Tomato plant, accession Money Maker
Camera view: vertical (180 deg); turntable rotation: 120 degrees
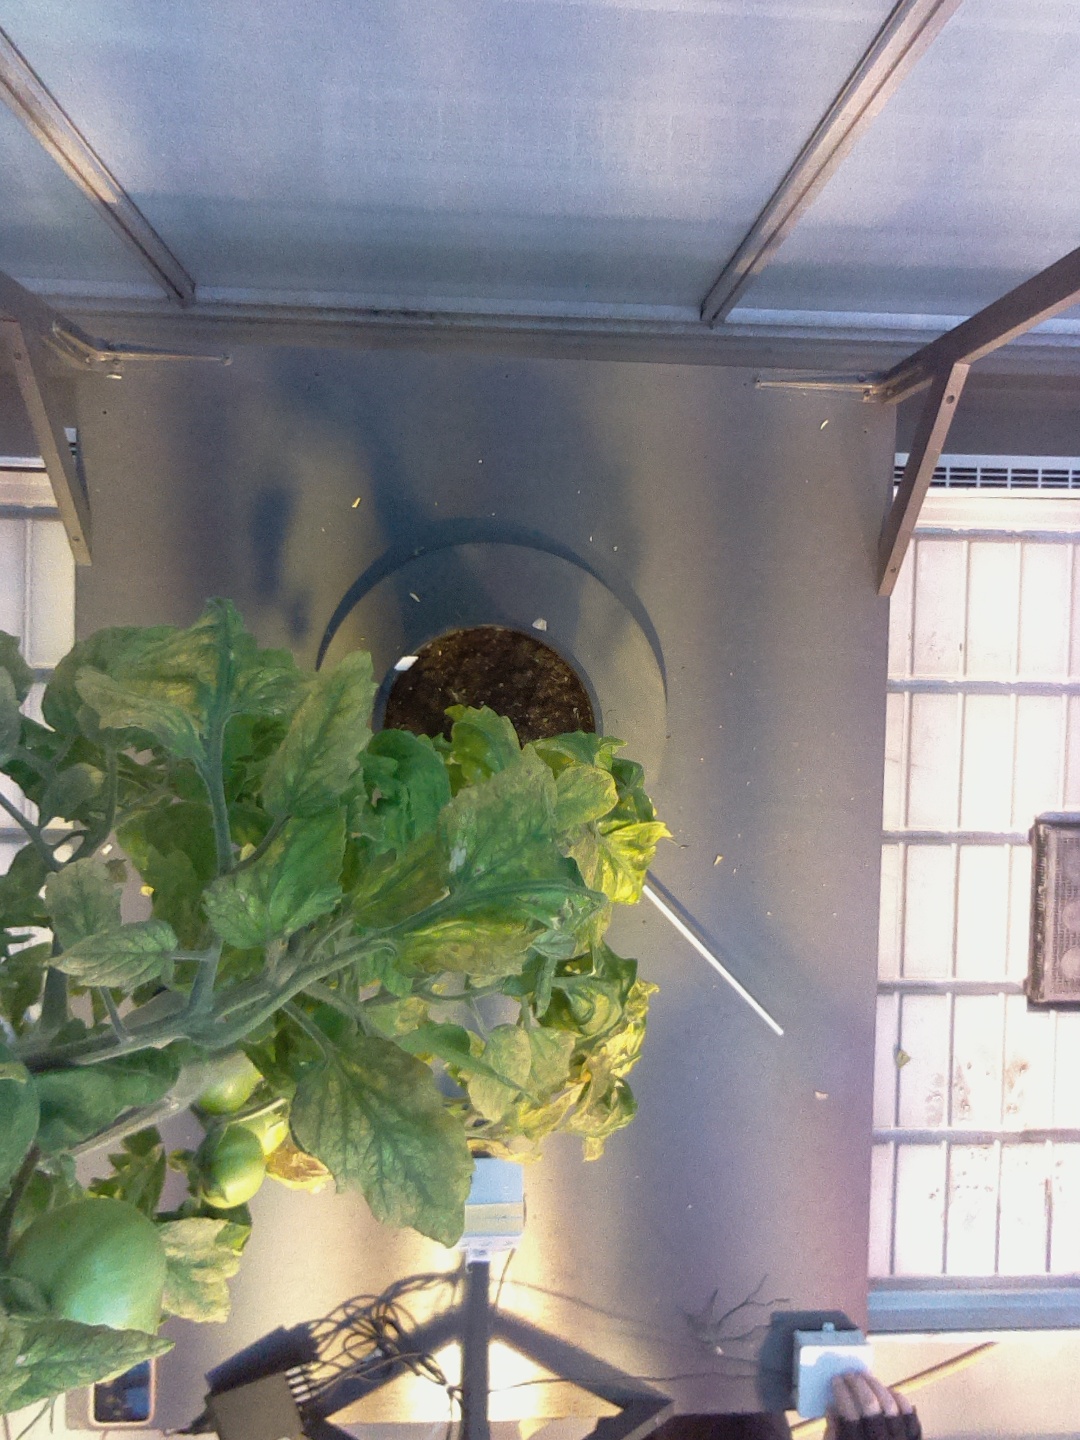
BBCH growth stage 79: 90% -100% of final fruit size